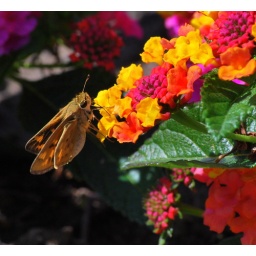
Southern Skipperling butterfly on Lantana camera plant in our front yard.